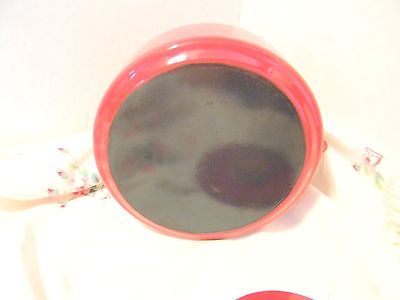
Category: kettle